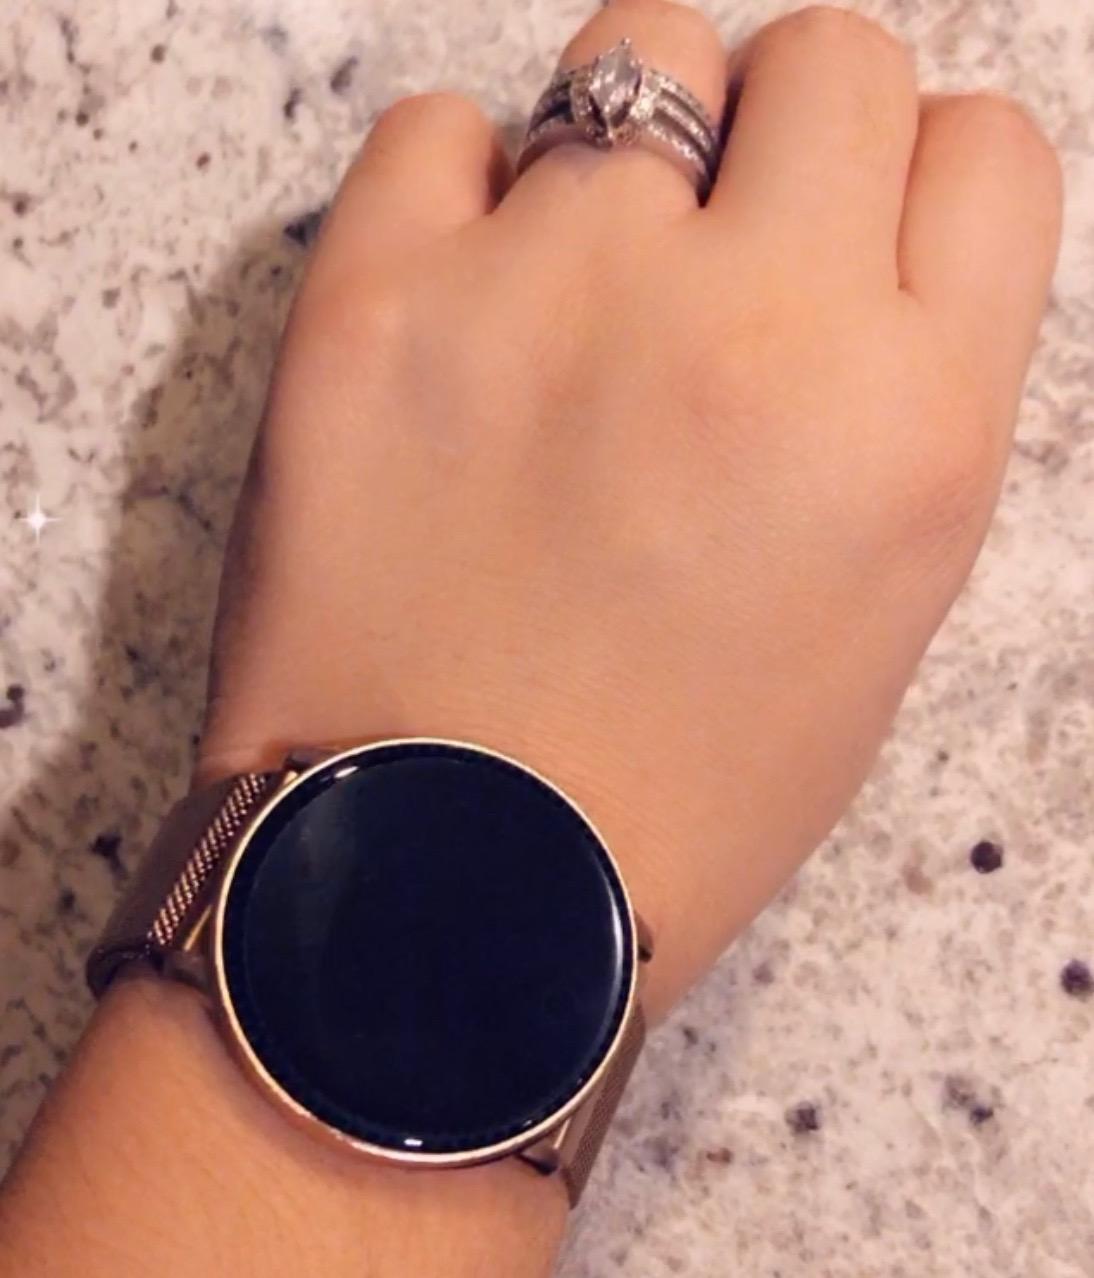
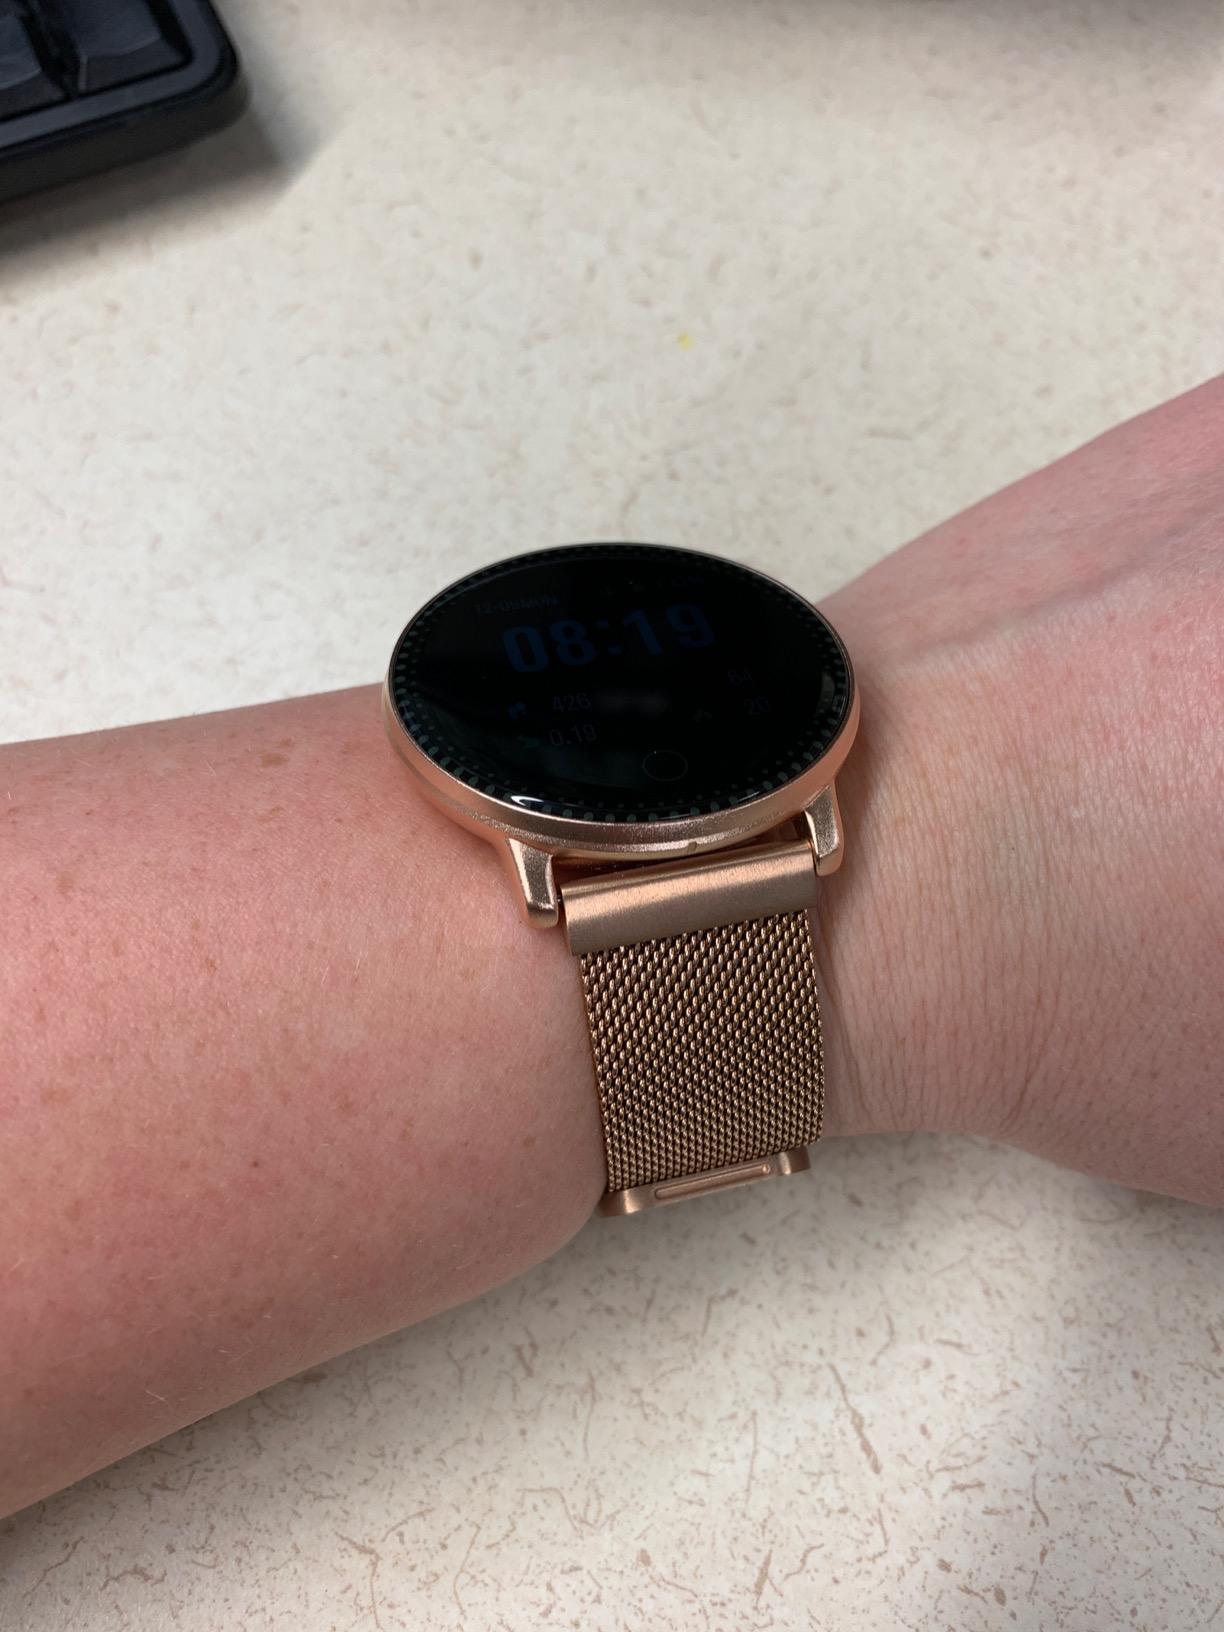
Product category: smartwatch
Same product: yes